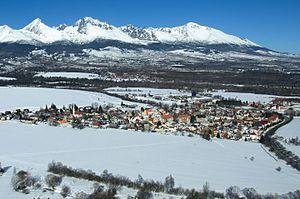
Mengusovce est un village de Slovaquie situé dans la région de Prešov.